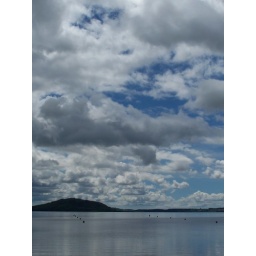
yes, that lake seemed perpetually overhung by endless fluffy white clouds.